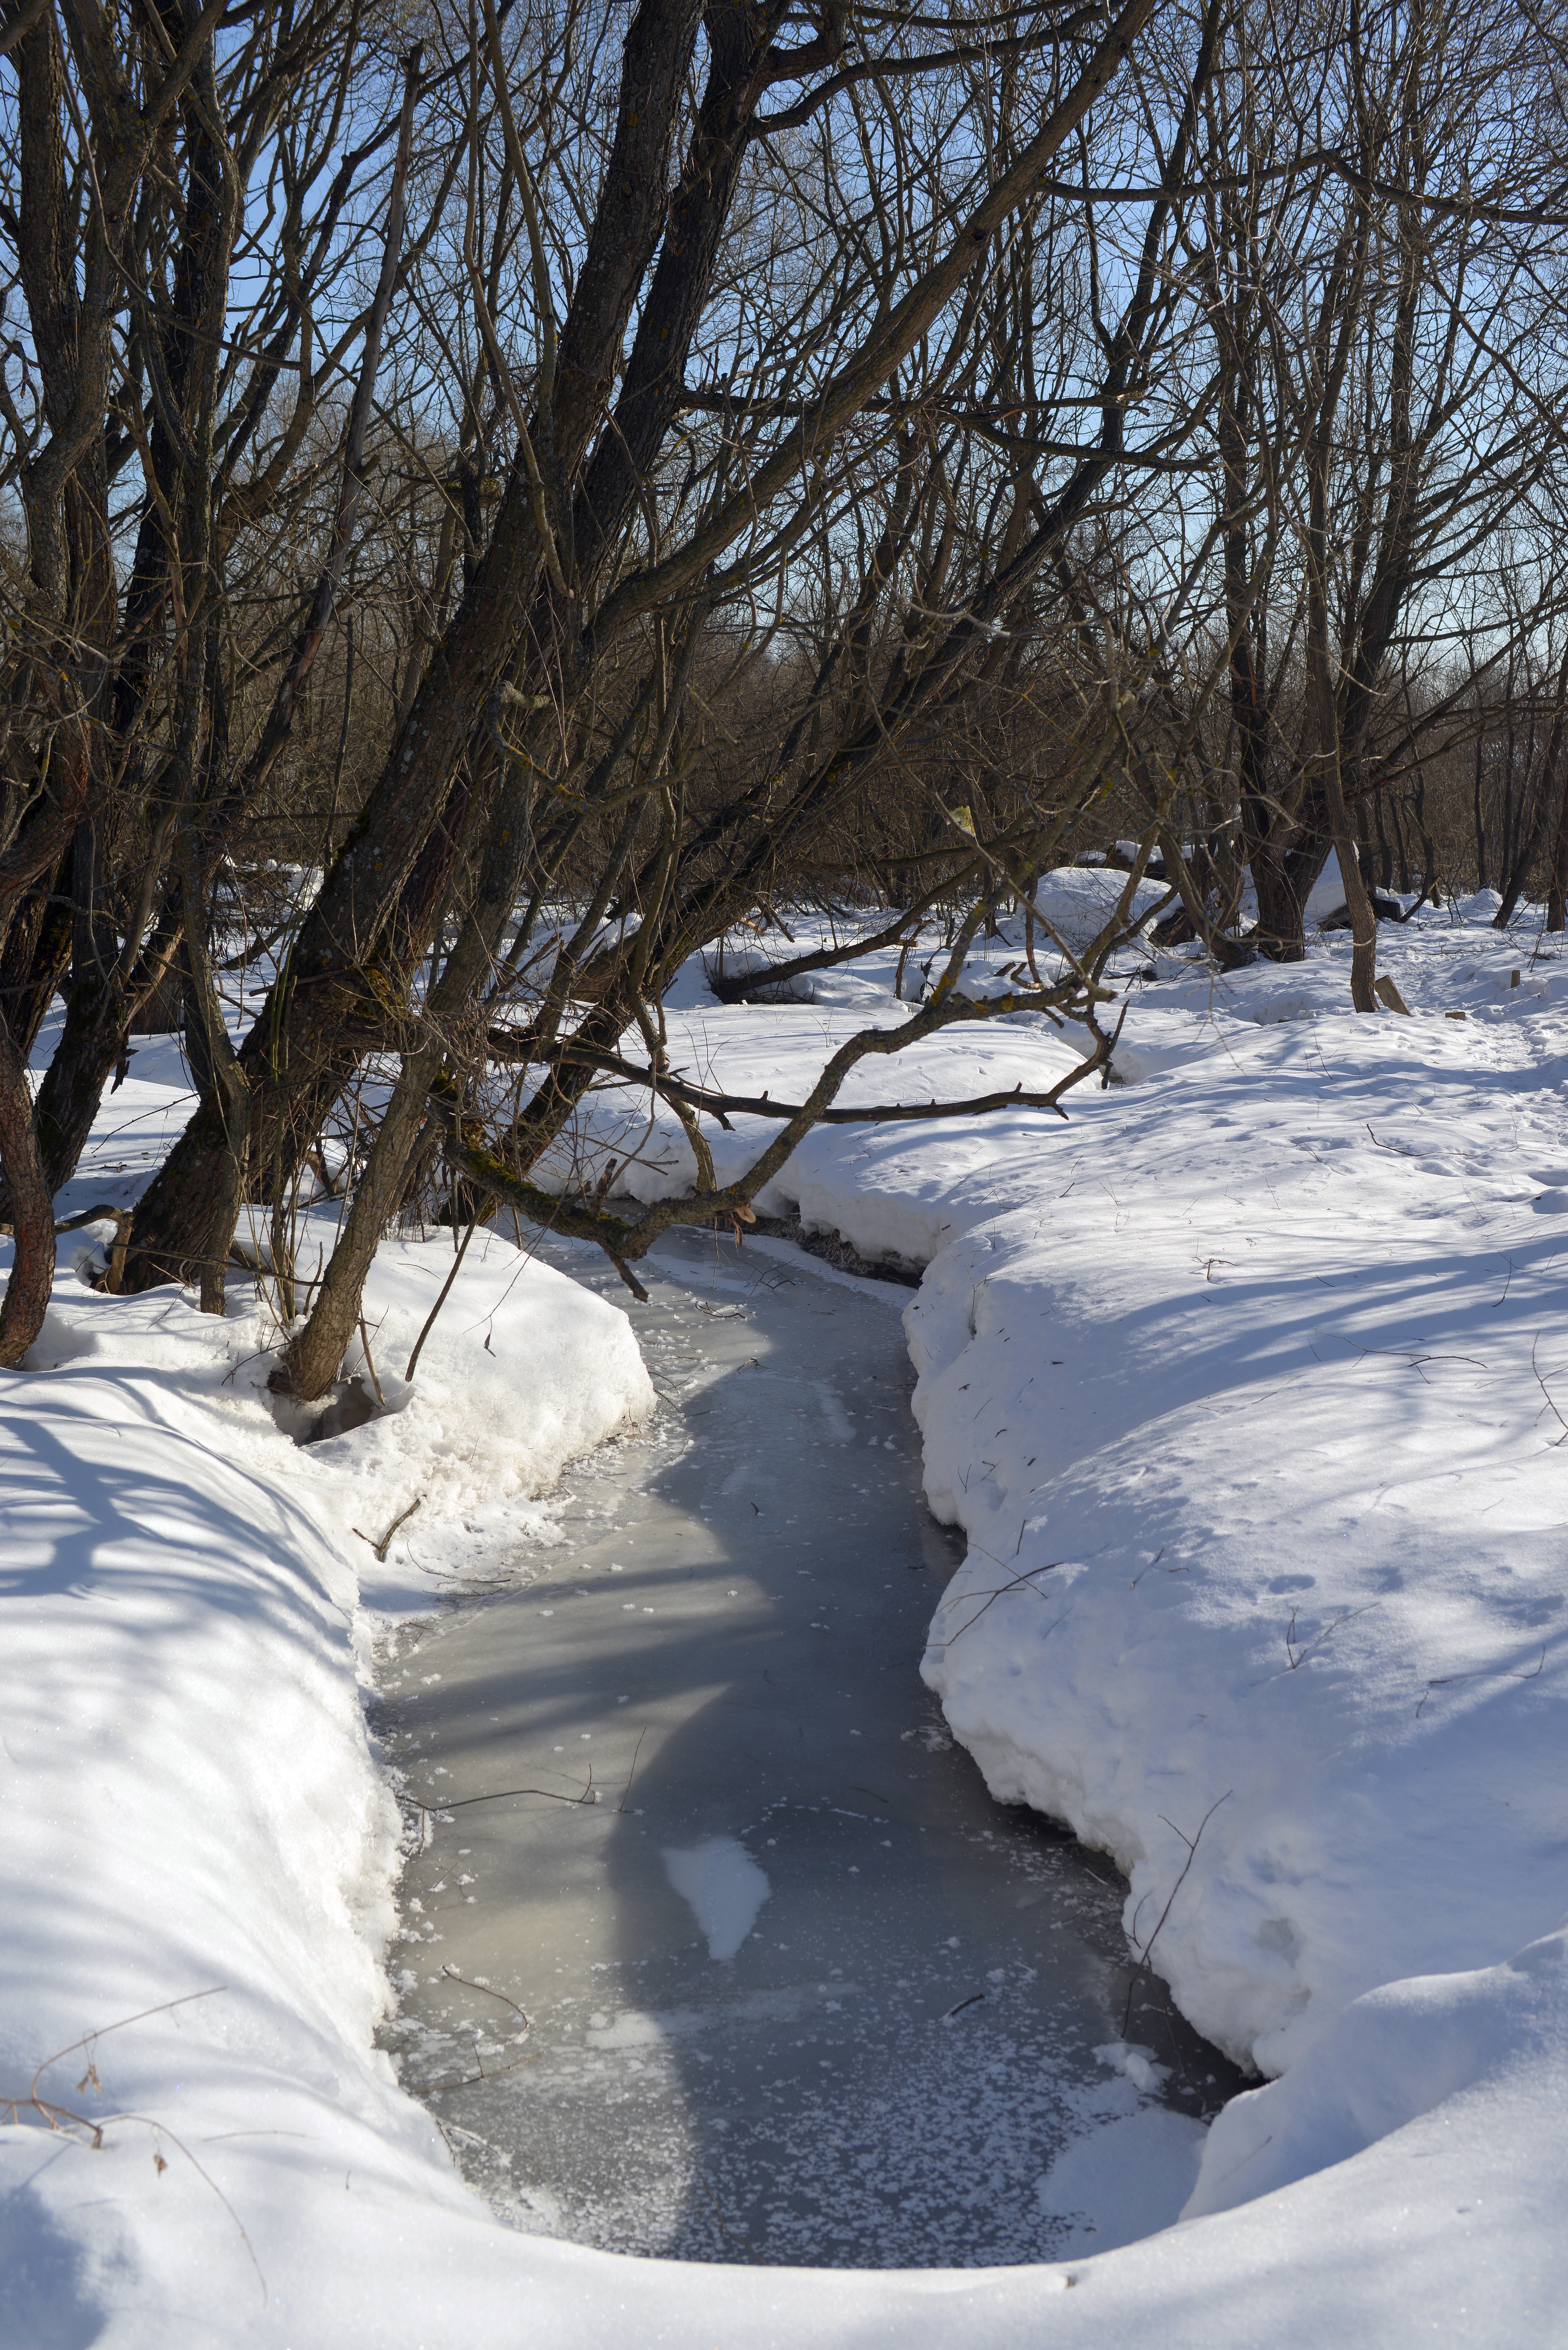
tree, snow, winter, frost, stream, ice, weather, season, footwear, setunriver, freezing, woody plant